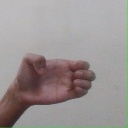
अक्षर: ख